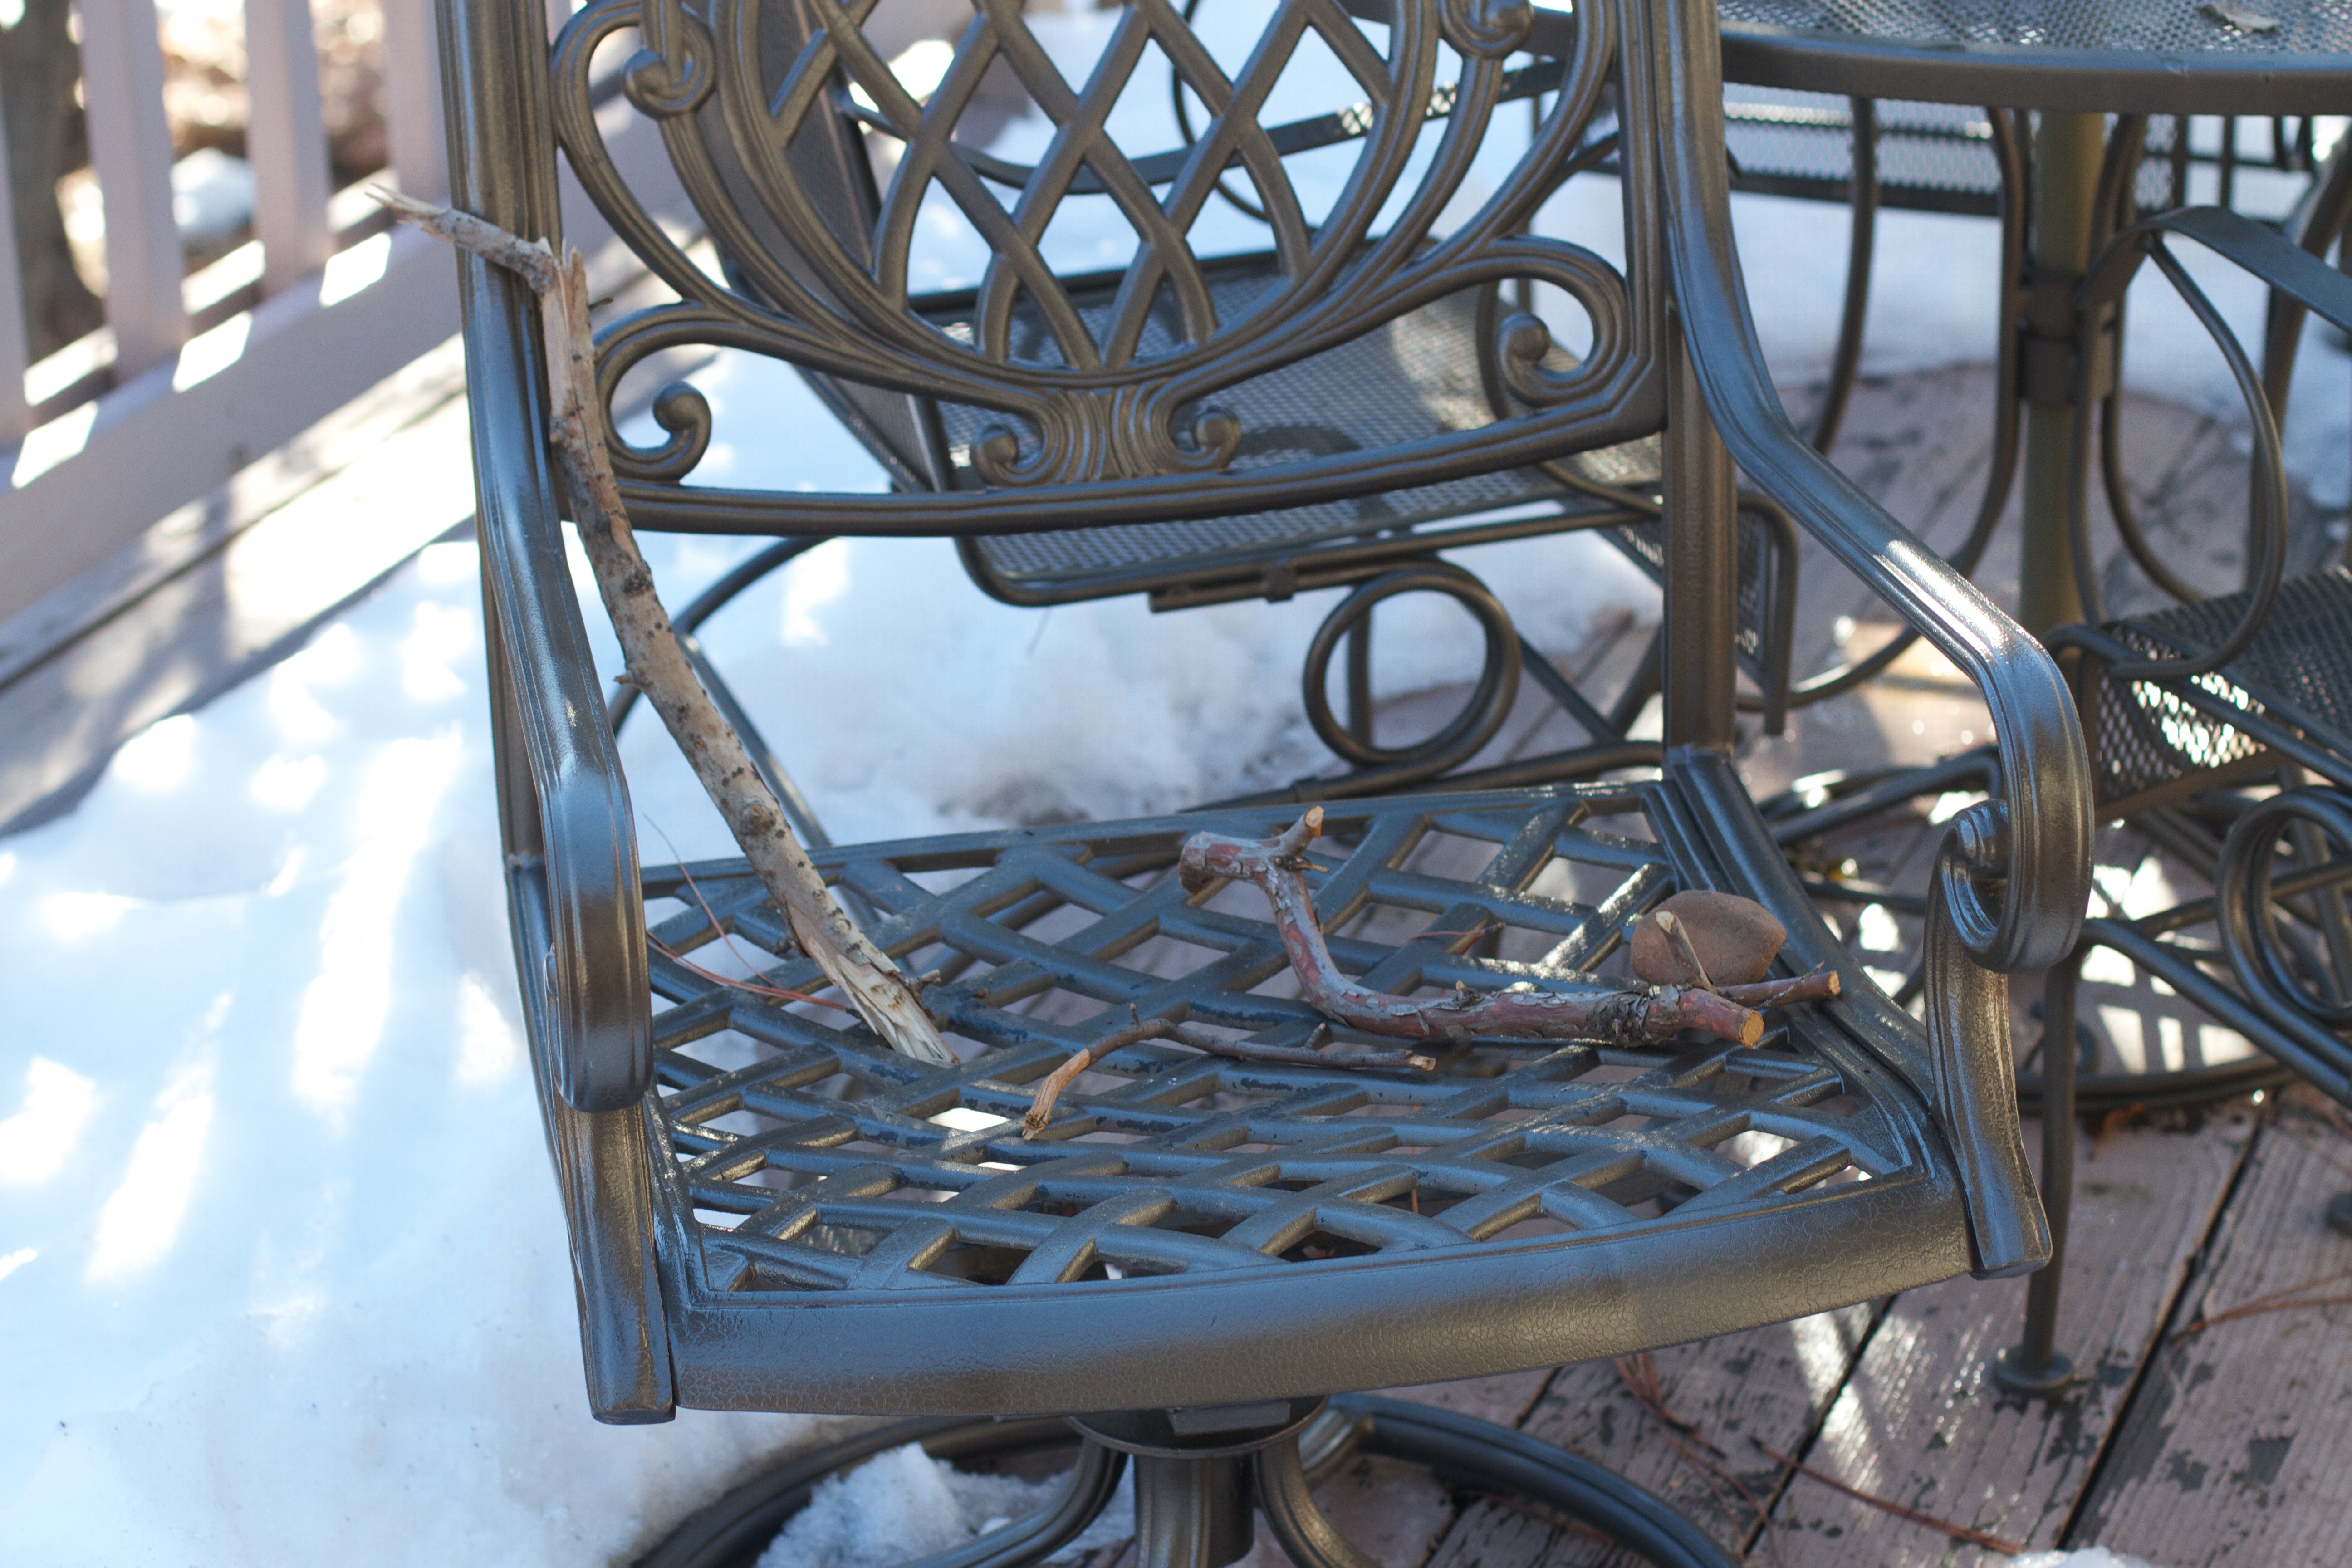
table, wheel, chair, vehicle, metal, furniture, snowman, iron, grumpysnowman